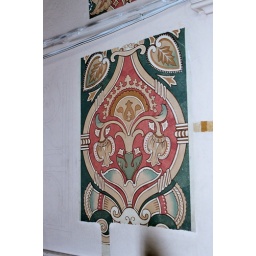
An uncovered example in the first floor corridor